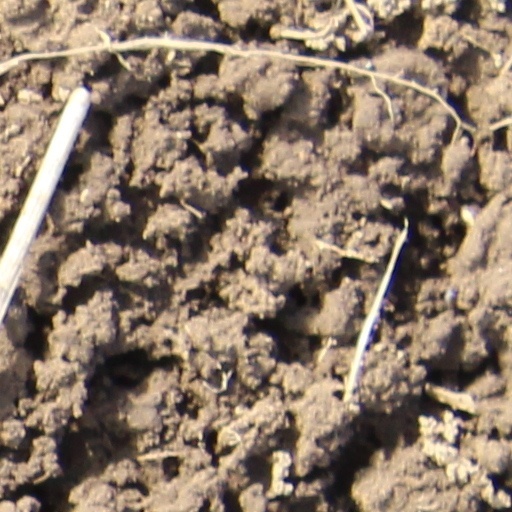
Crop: wheat